Vermont Route 118

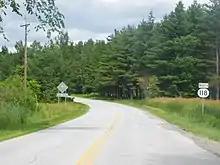
VT 118 in Berkshire

VT 118 continues north to Montgomery Center, where the highway crosses the Trout River between its closely spaced junctions with the west end of VT 58 (Hazens Notch Road) and VT 242 (Mountain Road). The highway continues northwest through the river valley to the village of Montgomery, which contains the historic Montgomery House, St. Bartholomew's Episcopal Church, and the Fuller Covered Bridge. Leaving the village, VT 118 passes near the Comstock Covered Bridge and crosses the South Branch Trout River twice between a crossing of West Hill Brook. The highway passes the Longley Covered Bridge and then the Hopkins Covered Bridge while passing through the northeast corner of the town of Enosburg. VT 118 enters the town of Berkshire as Montgomery Road, which crosses the Trout River and then the Missisquoi River west of its confluence with the Trout River. At the north end of the bridge, the highway has a T-intersection with VT 105 in the village of East Berkshire.